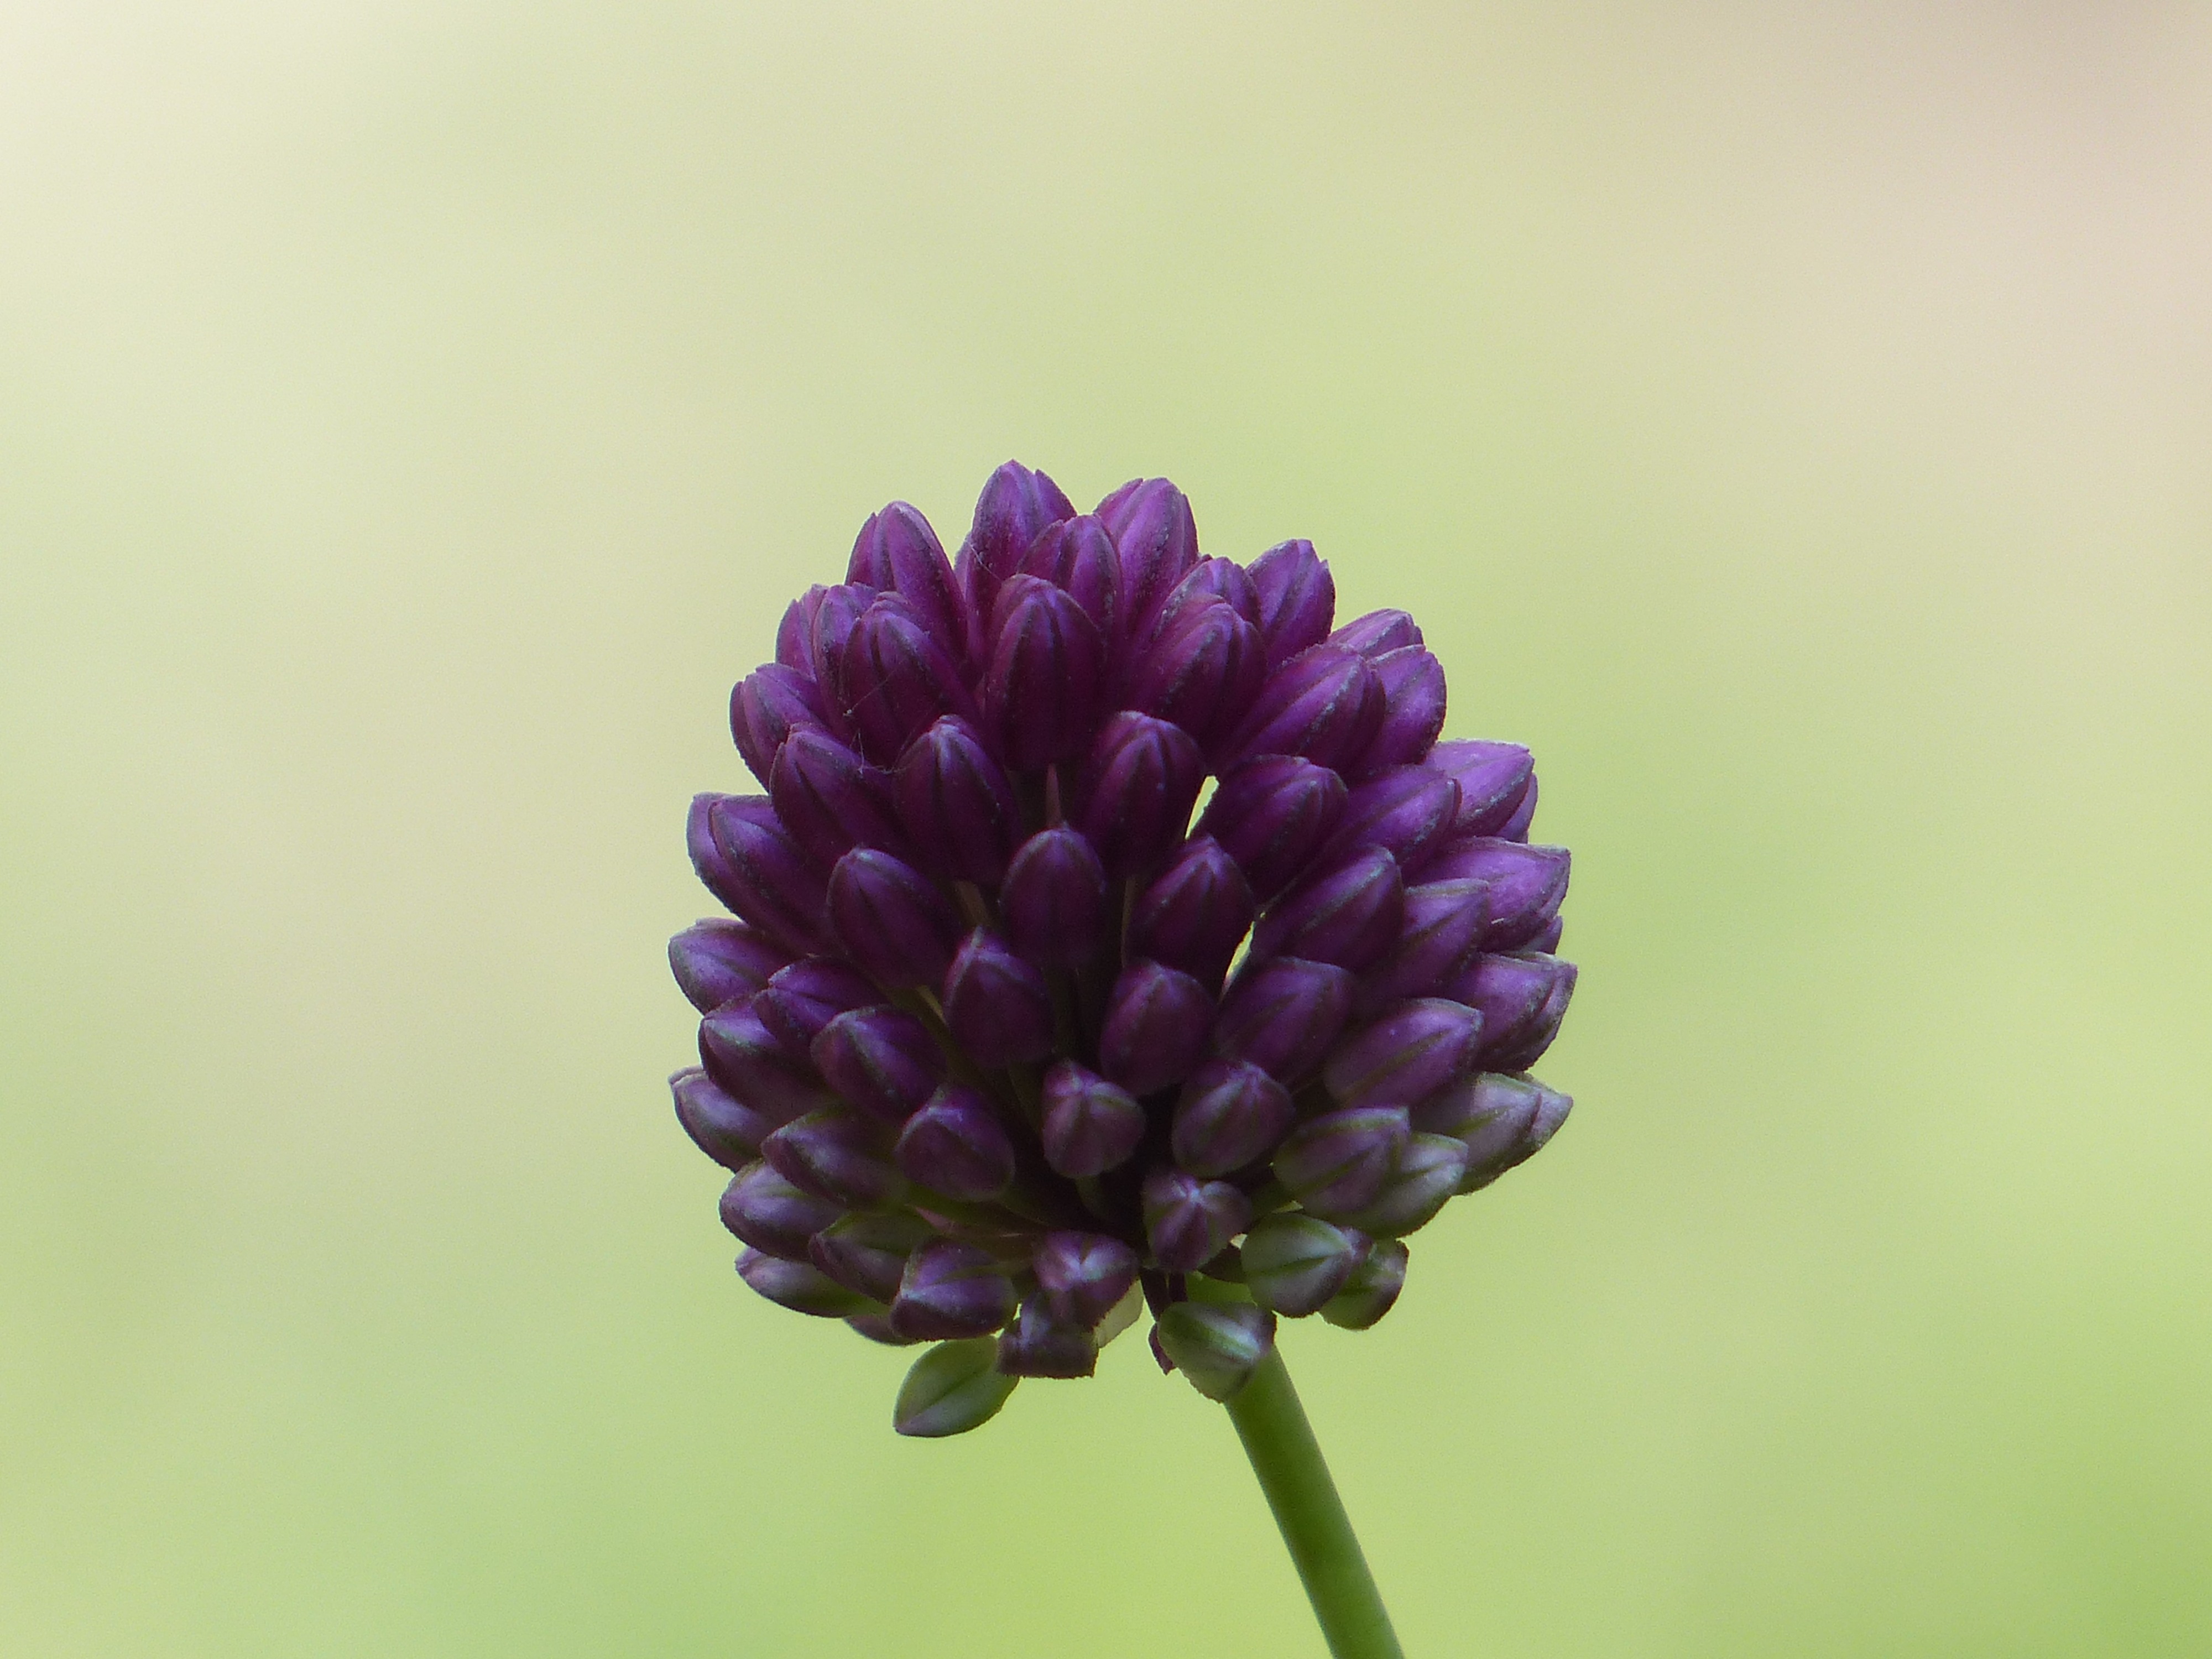
blossom, plant, flower, purple, petal, bloom, biology, botany, flora, leek, allium, macro photography, ornamental plant, flowering plant, schnittblume, ball leek, leek greenhouse, leek flower, sphaerocephalon, plant stem, land plant, allium sphaerocephalon